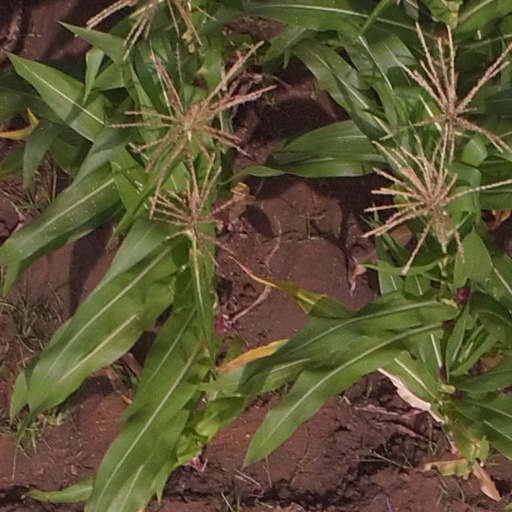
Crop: maize; corn